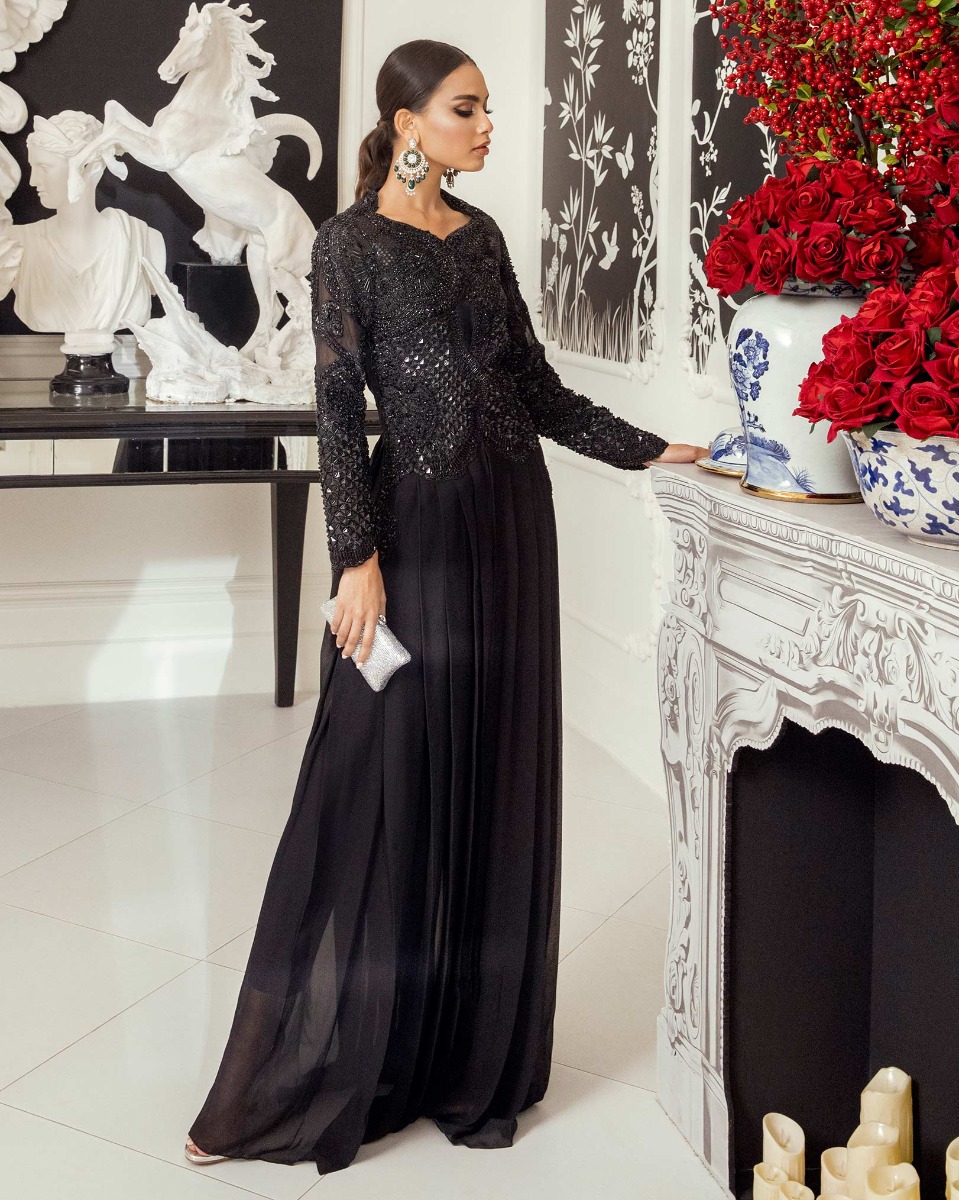
black sequin chiffon gown